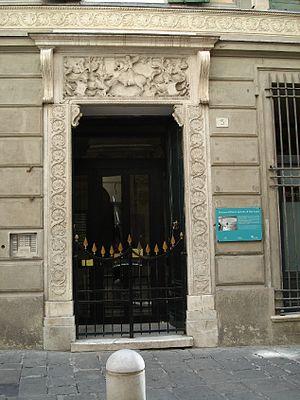
Le palazzo Pietro Spinola di San Luca est un édifice situé piazza dei Pellicceria dans le centre historique de Gênes.